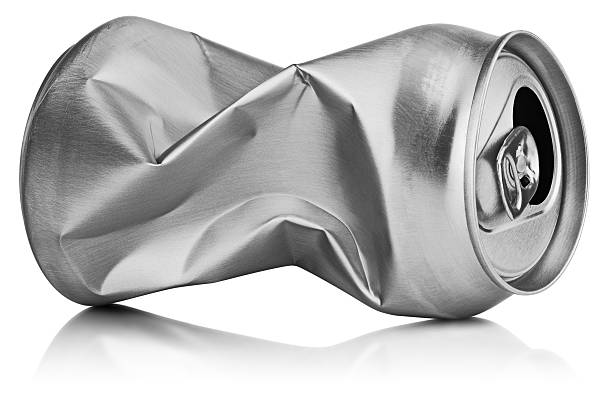
Label: metal